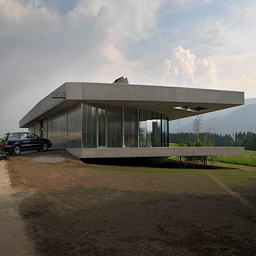
modern country house suitable for any landscape